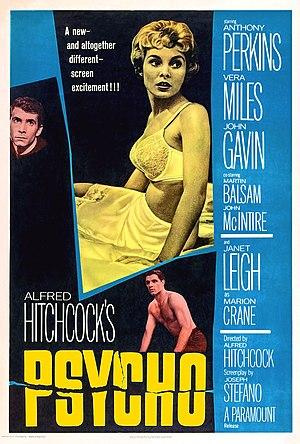
Psychose est un film d'horreur américain en noir et blanc réalisé par Alfred Hitchcock, sorti en 1960. C'est son 47ᵉ long métrage, inspiré par le roman éponyme de Robert Bloch et dont le scénario est écrit par le jeune scénariste Joseph Stefano. La musique du film, elle aussi devenue célèbre, est composée par Bernard Herrmann.